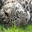
Label: leopard